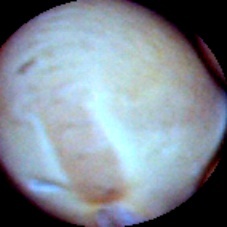
Label: Intact